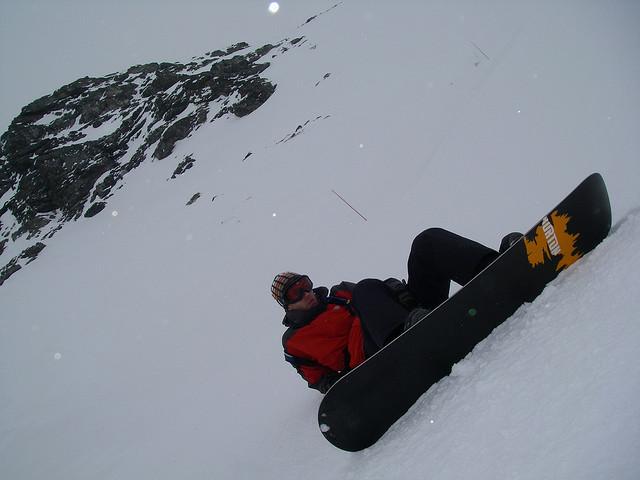
A man riding a snowboard on a snow covered slope.